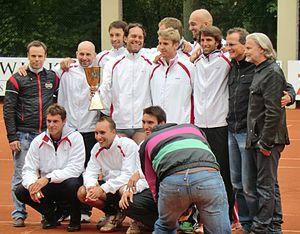
Carsten Arriens, né le 11 avril 1969 à Francfort-sur-le-Main, est un joueur allemand de tennis professionnel devenu entraîneur puis capitaine de l'équipe d'Allemagne de Coupe Davis. Il a remporté un titre en simple durant sa carrière de joueur.